Port Said

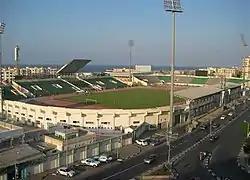
Al Masry Club Stadium

Following World War II, Egypt denounced the Anglo-Egyptian Treaty of 1936, leading to skirmishes with British troops guarding the Suez Canal in 1951.